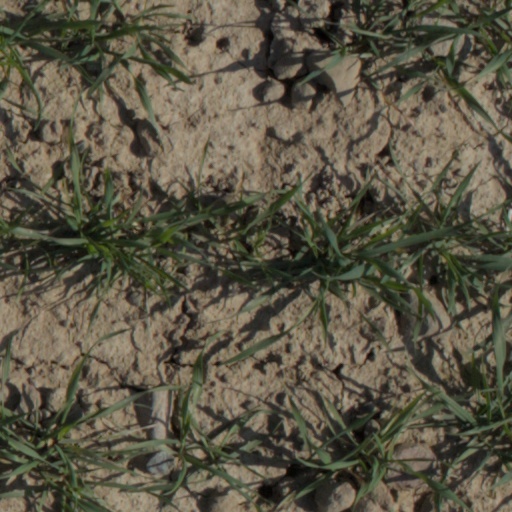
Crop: wheat